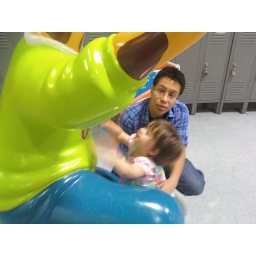
Me in the blue shirt with my now 2 yr. old niece.